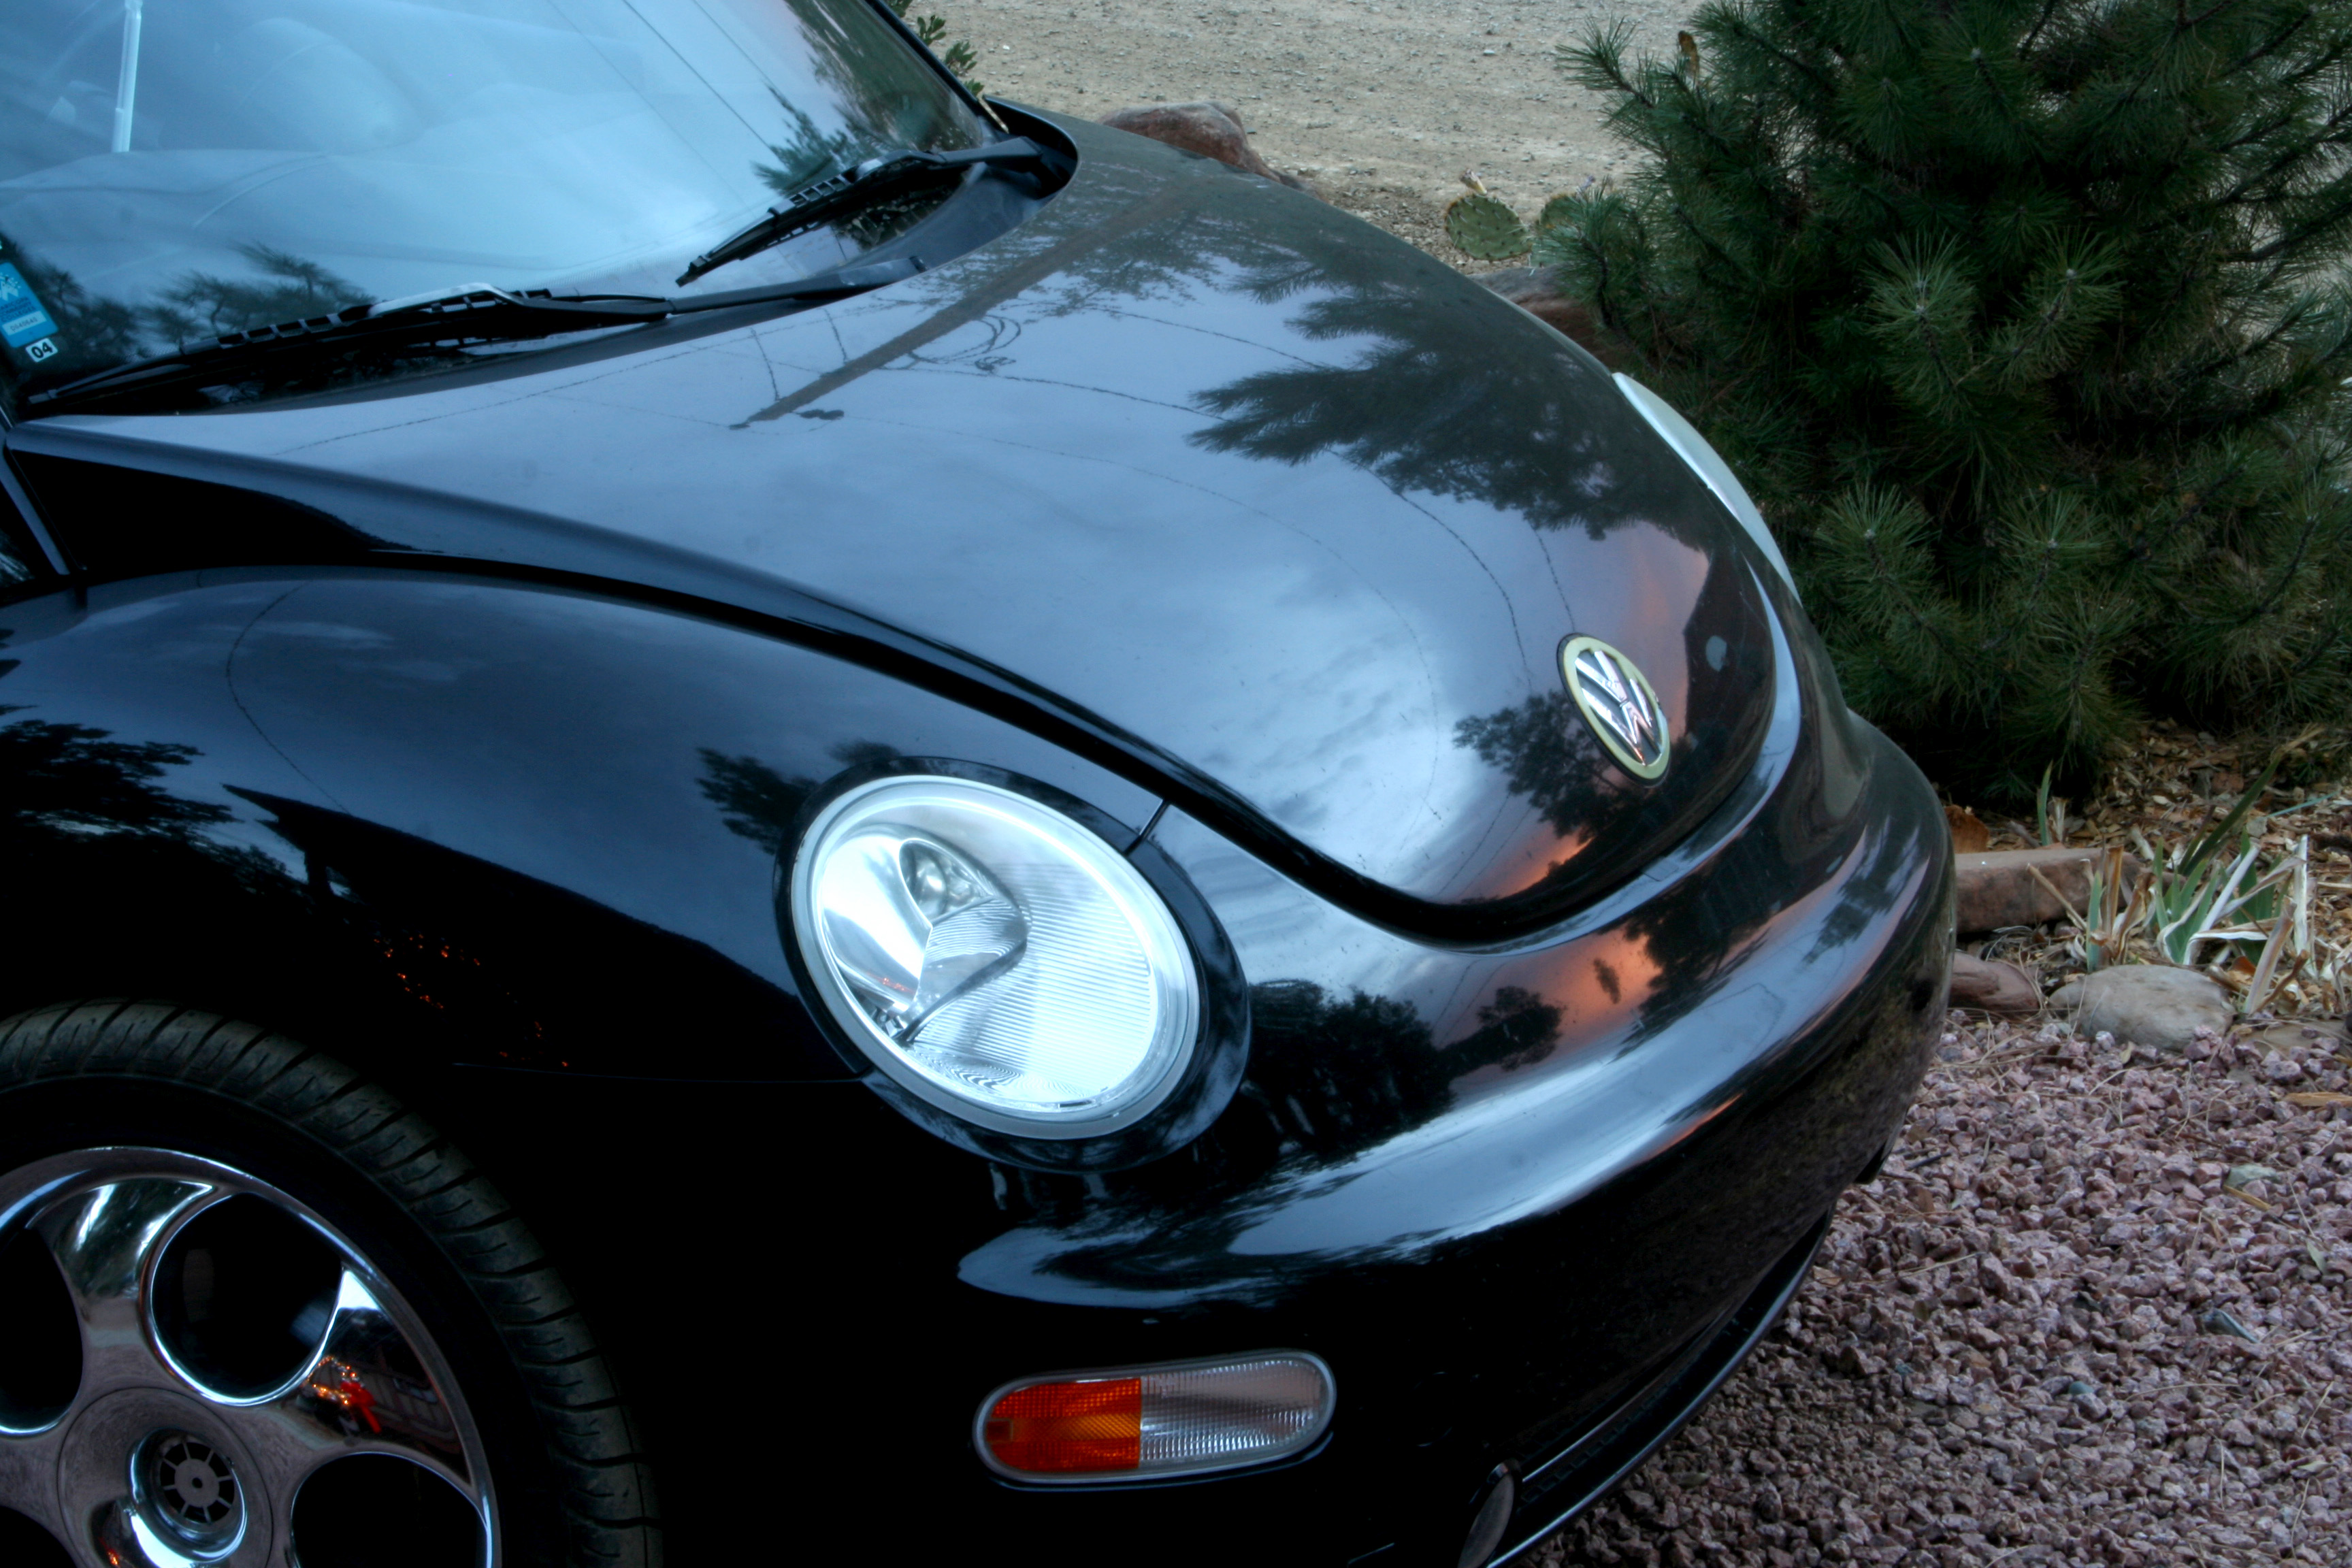
car, wheel, vw, volkswagen, vehicle, sports car, supercar, strawberryaz, city car, land vehicle, volkswagen beetle, automobile make, automotive exterior, automotive design, luxury vehicle, subcompact car, volkswagen new beetle